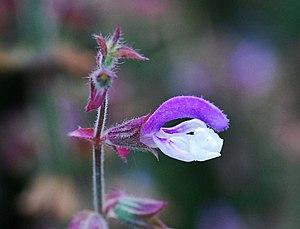
Salvia sclarea, fleur, jardin des Plantes de Paris
La sauge sclarée est une plante herbacée bisannuelle de la famille des Lamiacées, originaire du sud de l'Europe et d'Asie occidentale. Elle est cultivée pour ses feuilles et fleurs utilisées pour leurs qualités aromatiques et médicinales.